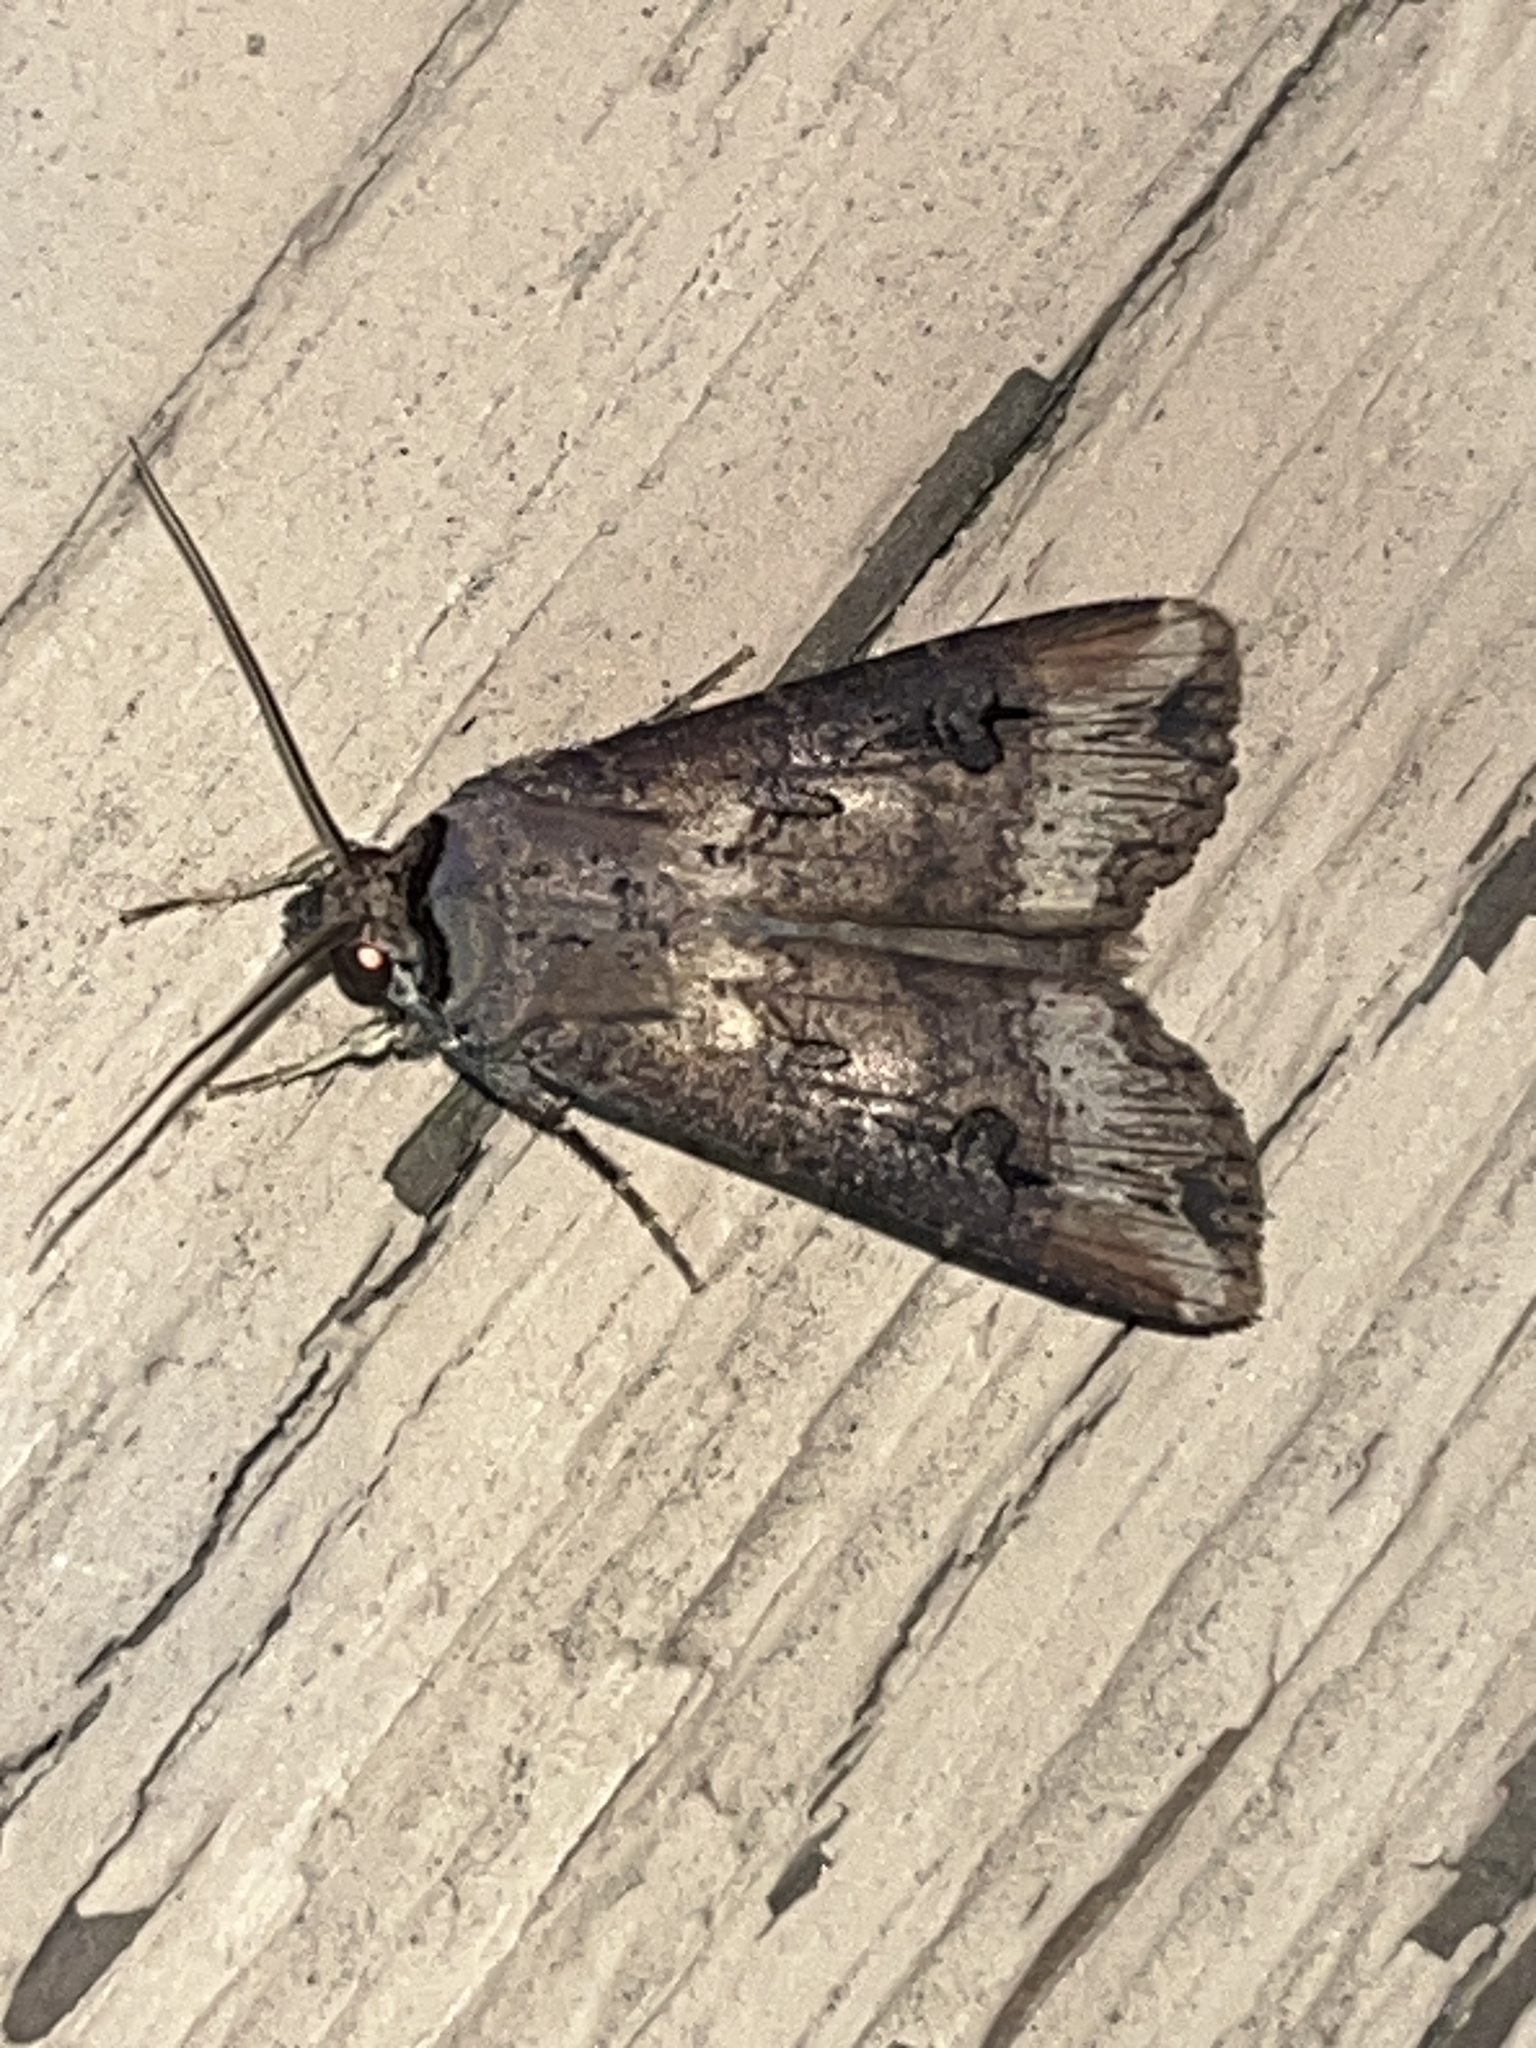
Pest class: cutworms